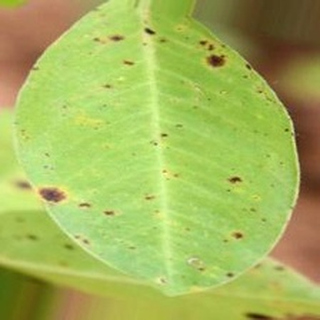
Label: groundnut_late_leaf_spot